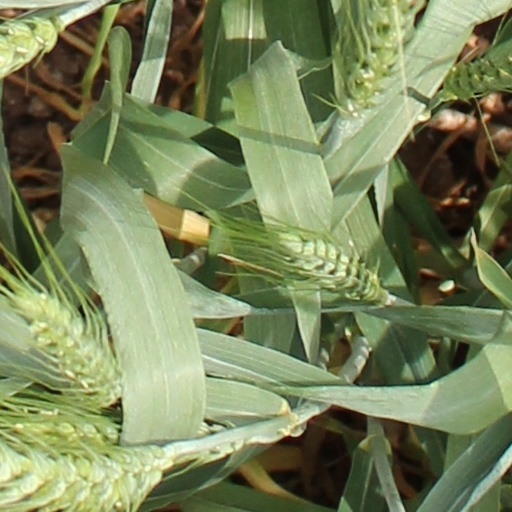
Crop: wheat